Frederic Remington: The Truth of Other Days

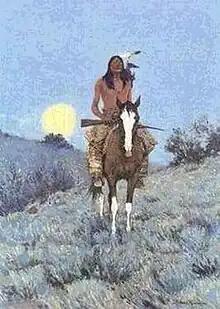
Marketing card

Frederic Remington: The Truth of Other Days is a 1991 documentary film of American Western artist Frederic Remington made for the PBS series "American Masters". It was produced and directed by Tom Neff and written by Neff and Louise LeQuire. Actor Gregory Peck narrated the film and Ned Beatty was the voice of Remington when reading his correspondence.